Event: Ecuador Earthquake
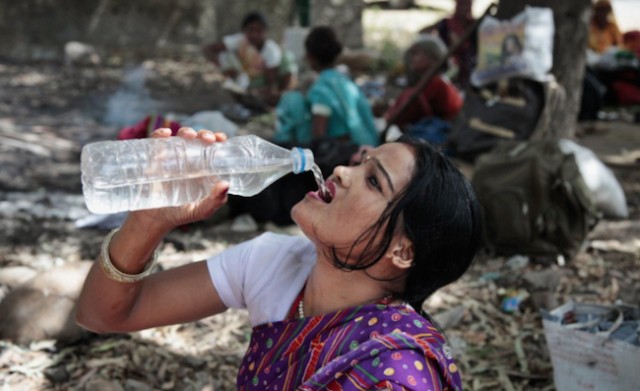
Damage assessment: damage